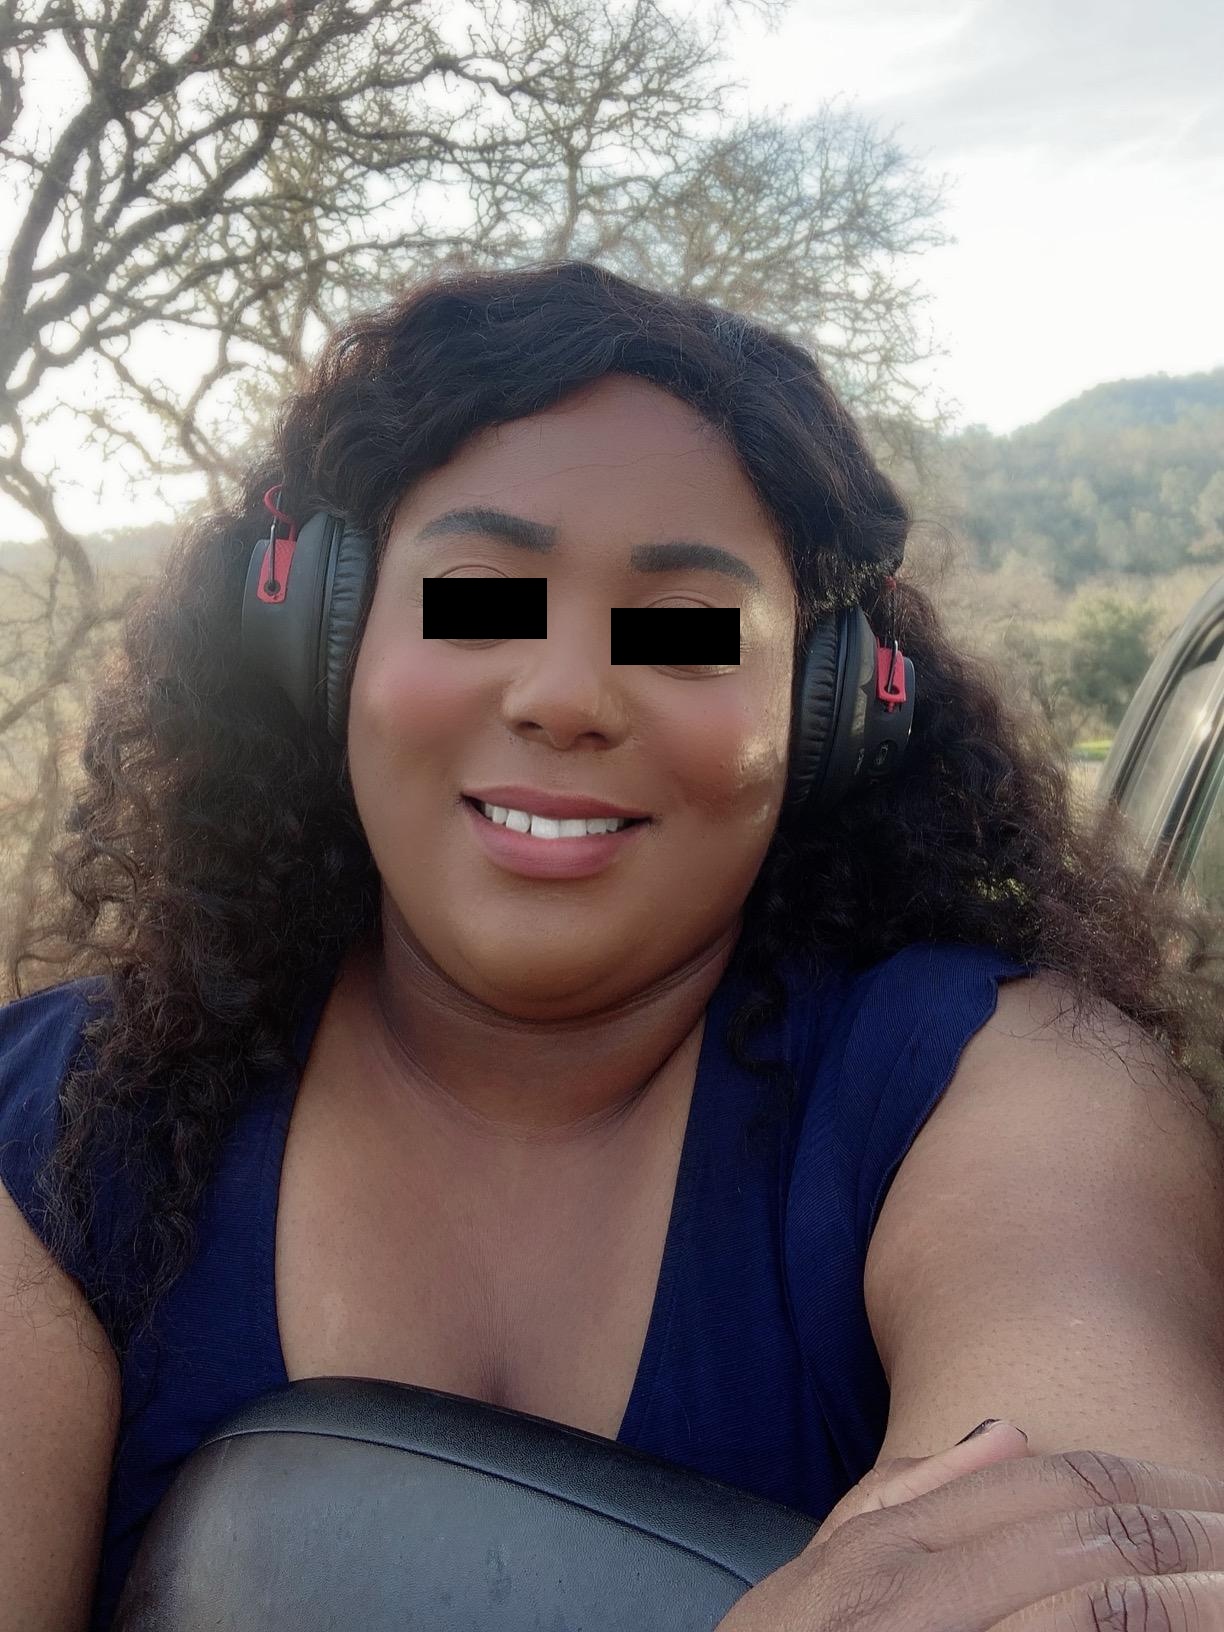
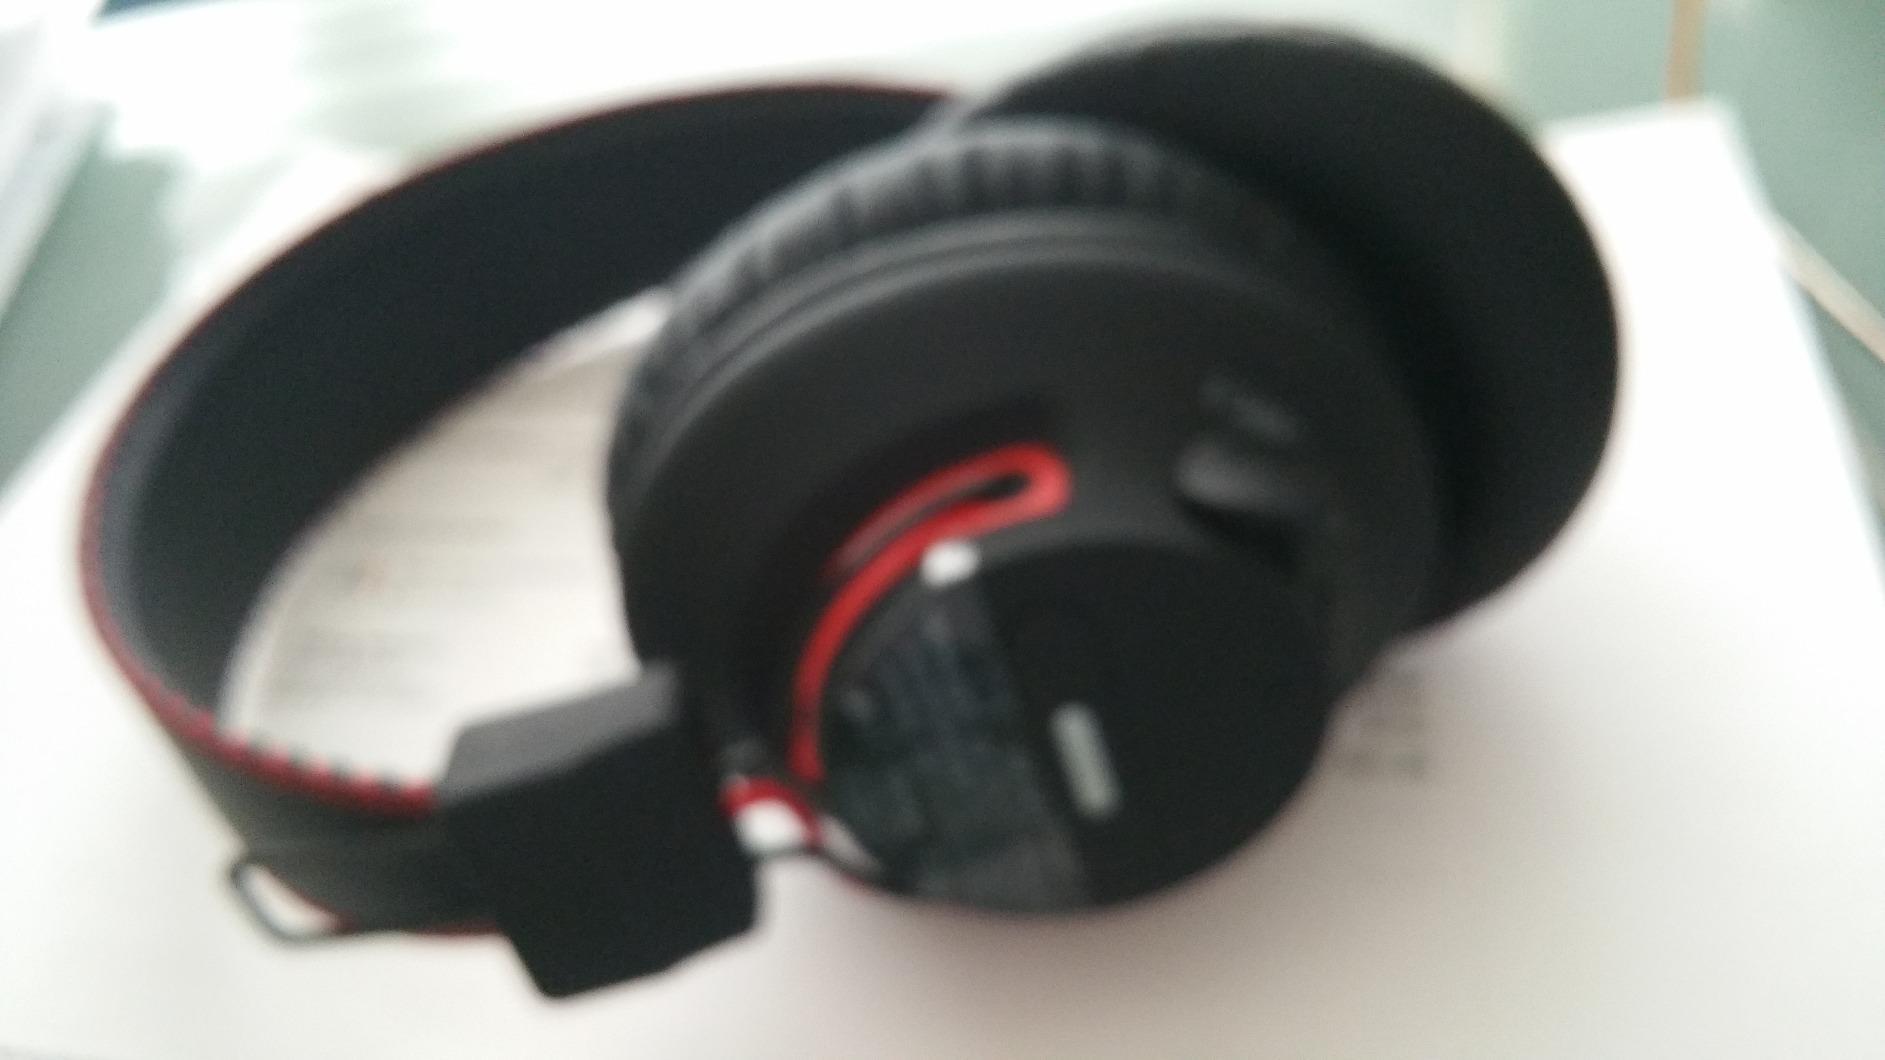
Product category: headphones
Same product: yes